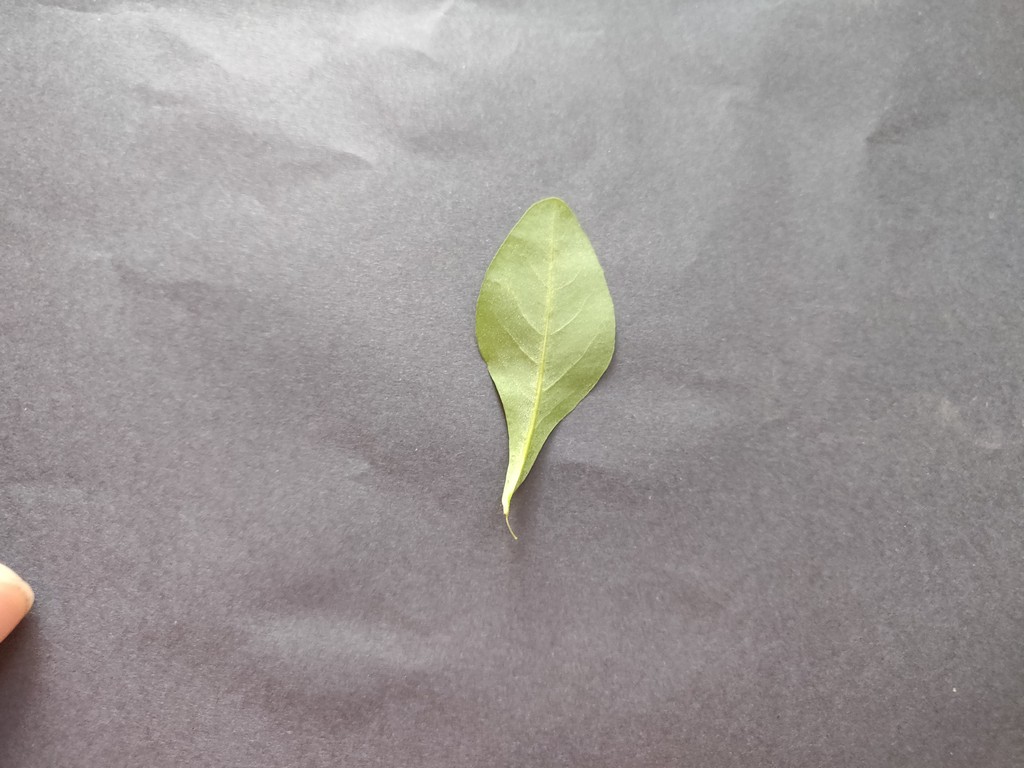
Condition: Healthy
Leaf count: single
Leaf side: back